Wendell Nedderman

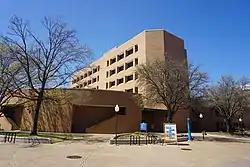
Nedderman Hall in 2021

In November 1972 Nedderman was named acting president of UTA, a position he held until February 1974 when he was selected the eleventh chief administrator of the institution. He continued as president until July 1992. During Dr. Nedderman's tenure as university president, 21 baccalaureate, 27 masters, and 17 doctoral degree programs were added. Enrollment increased by over 10,000, and 20 new buildings were constructed (new or major additions). The School of Nursing, School of Architecture, and the Center for Professional Teacher Education were added. The first satellite campus was added in 1987 with the establishment of a research institute on 18 acres in east Fort Worth as a result of a $10 million capital drive by the Fort Worth Chamber of Commerce and UT Arlington. His 1985 recommendation to the UT System board of regents that the football program be disbanded was accepted. The basis for the decision was that the program was draining valuable university funds, low attendance, and the negative impact of football deficits on other sports.